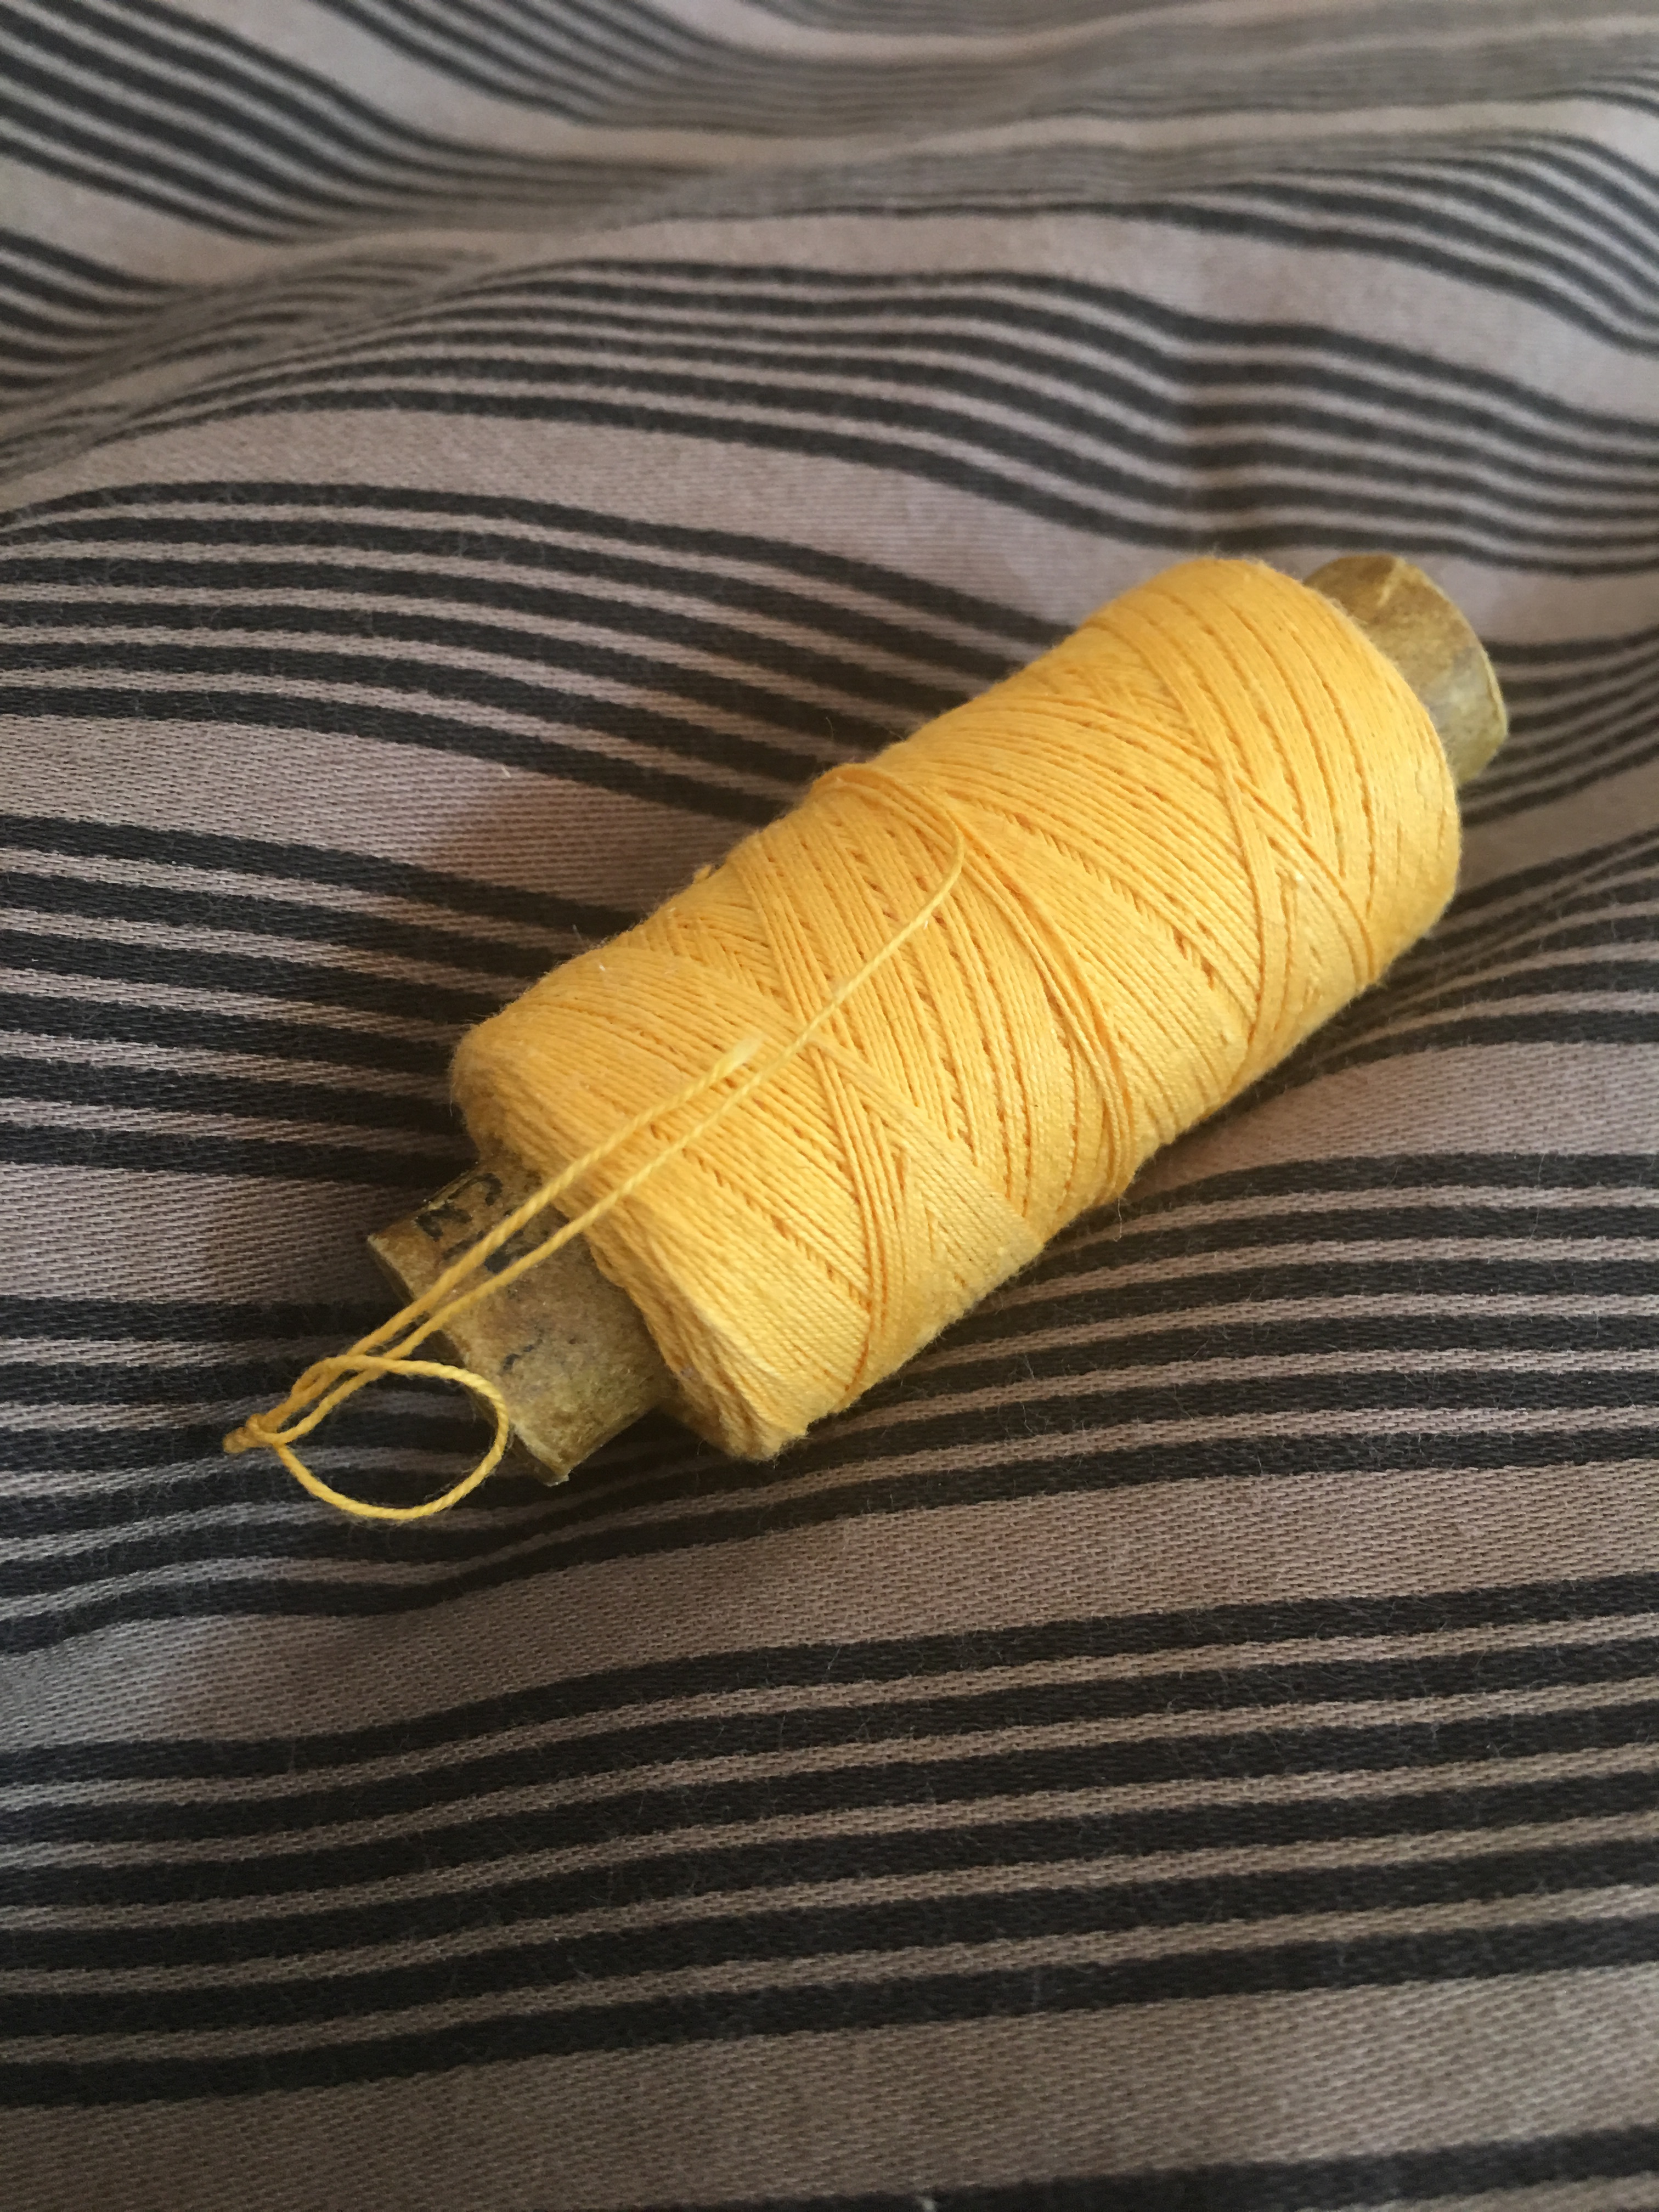
needle, wood, material, twine, thread, sew, tailor, textile, art, hide, tailor thread, a tailor, rolled filini